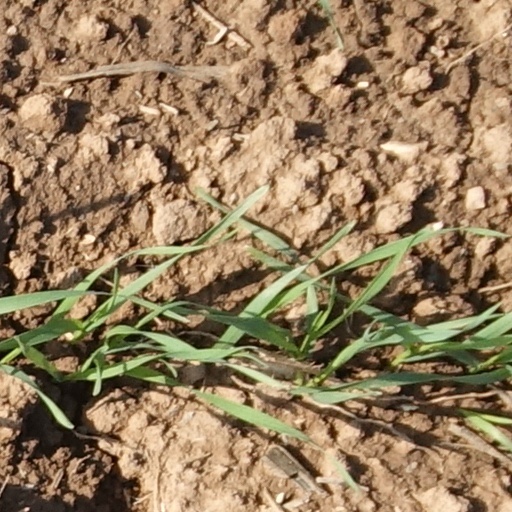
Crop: wheat